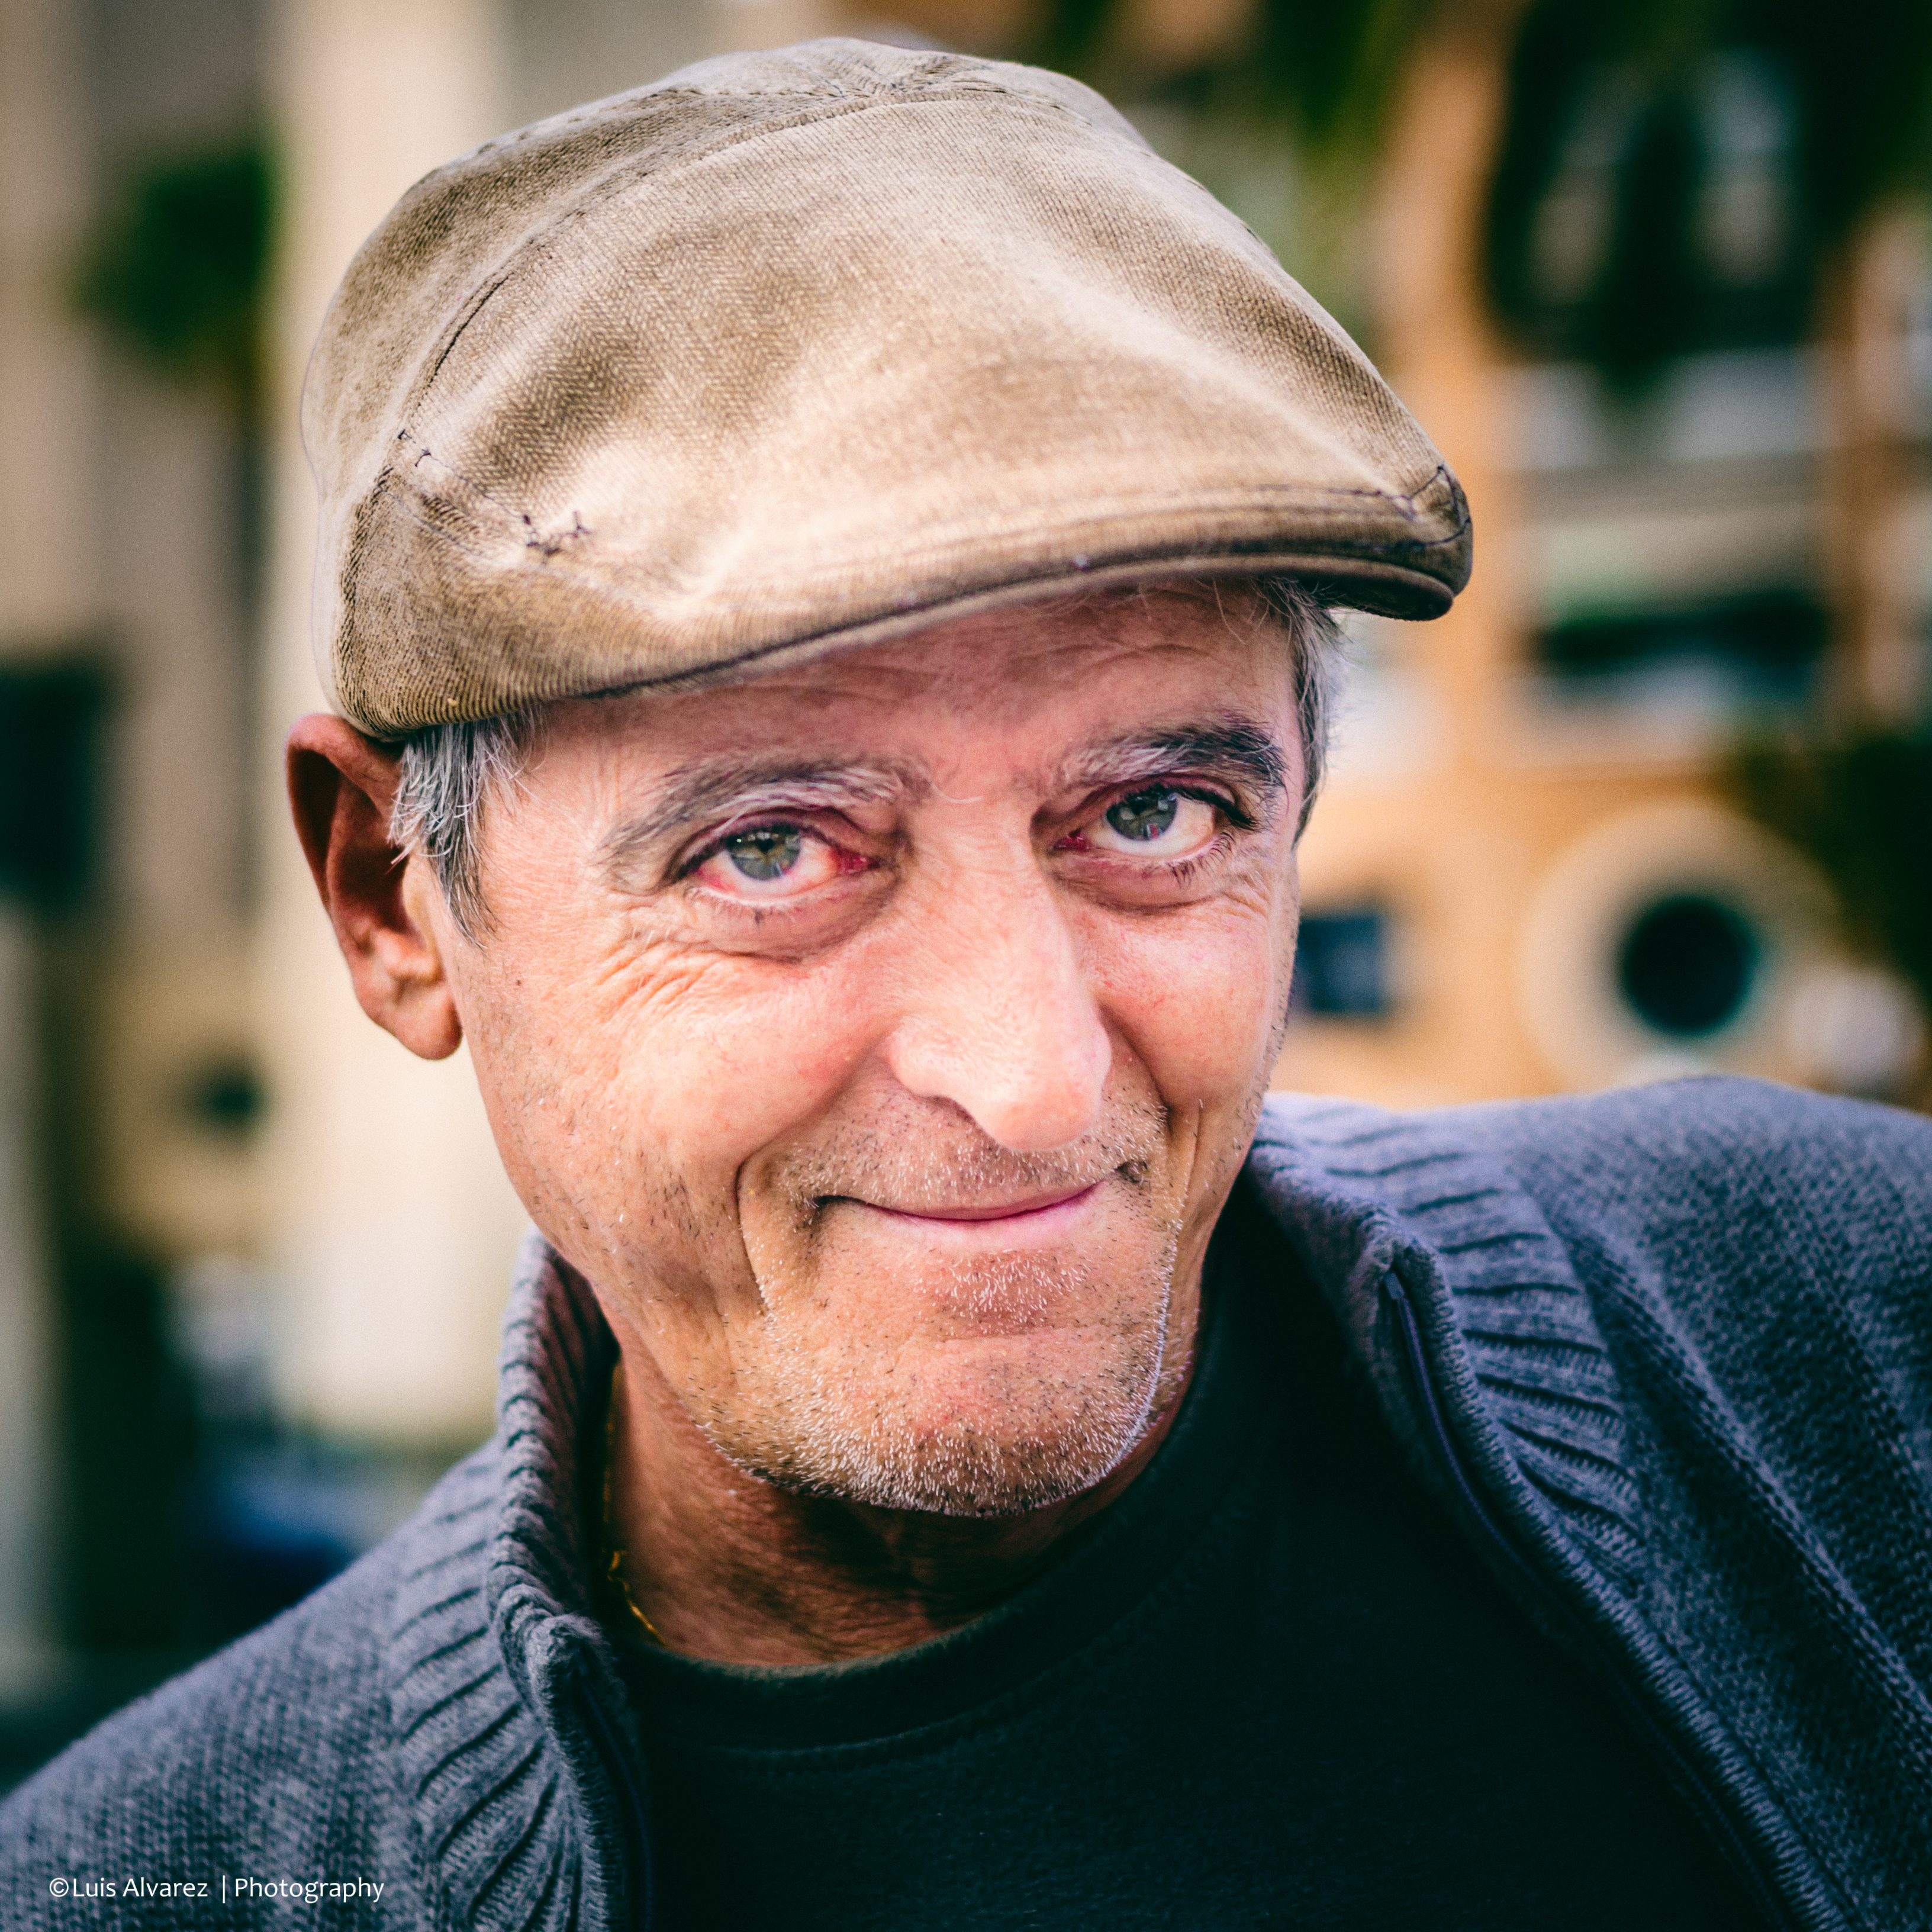
man, outdoor, person, people, hair, street, photography, male, portrait, color, facial expression, hairstyle, smile, beard, senior citizen, close up, streetphotography, face, beret, candid, spain, glasses, head, catalonia, rally, salou, protrait, facial hair, vision care